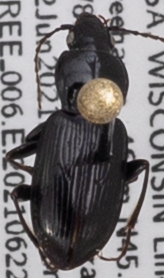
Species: Pterostichus mutus
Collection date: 2021-06-22
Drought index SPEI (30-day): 0.05
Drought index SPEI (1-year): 0.362
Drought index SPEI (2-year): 1.038